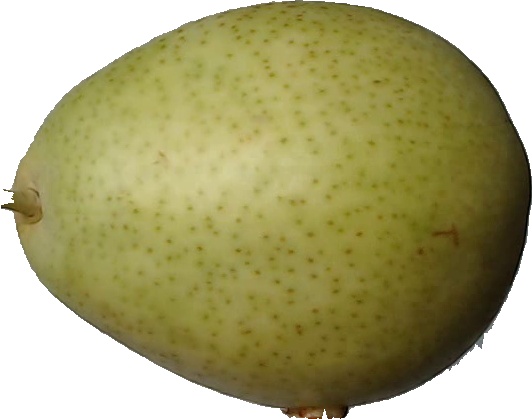
Label: pear_1